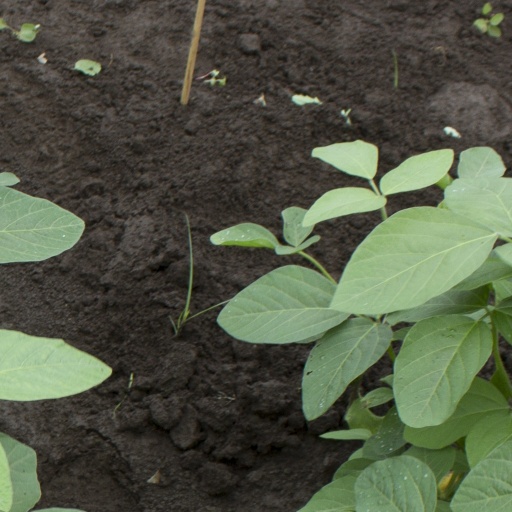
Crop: soybean